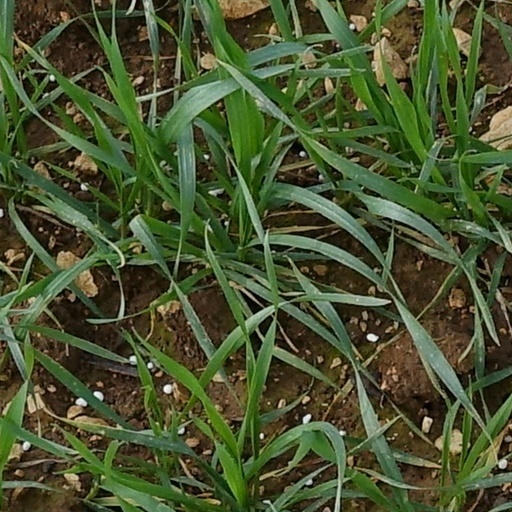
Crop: wheat